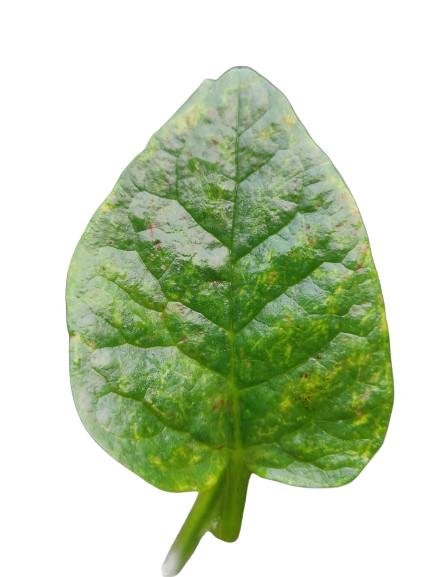
Label: Downy-Mildew